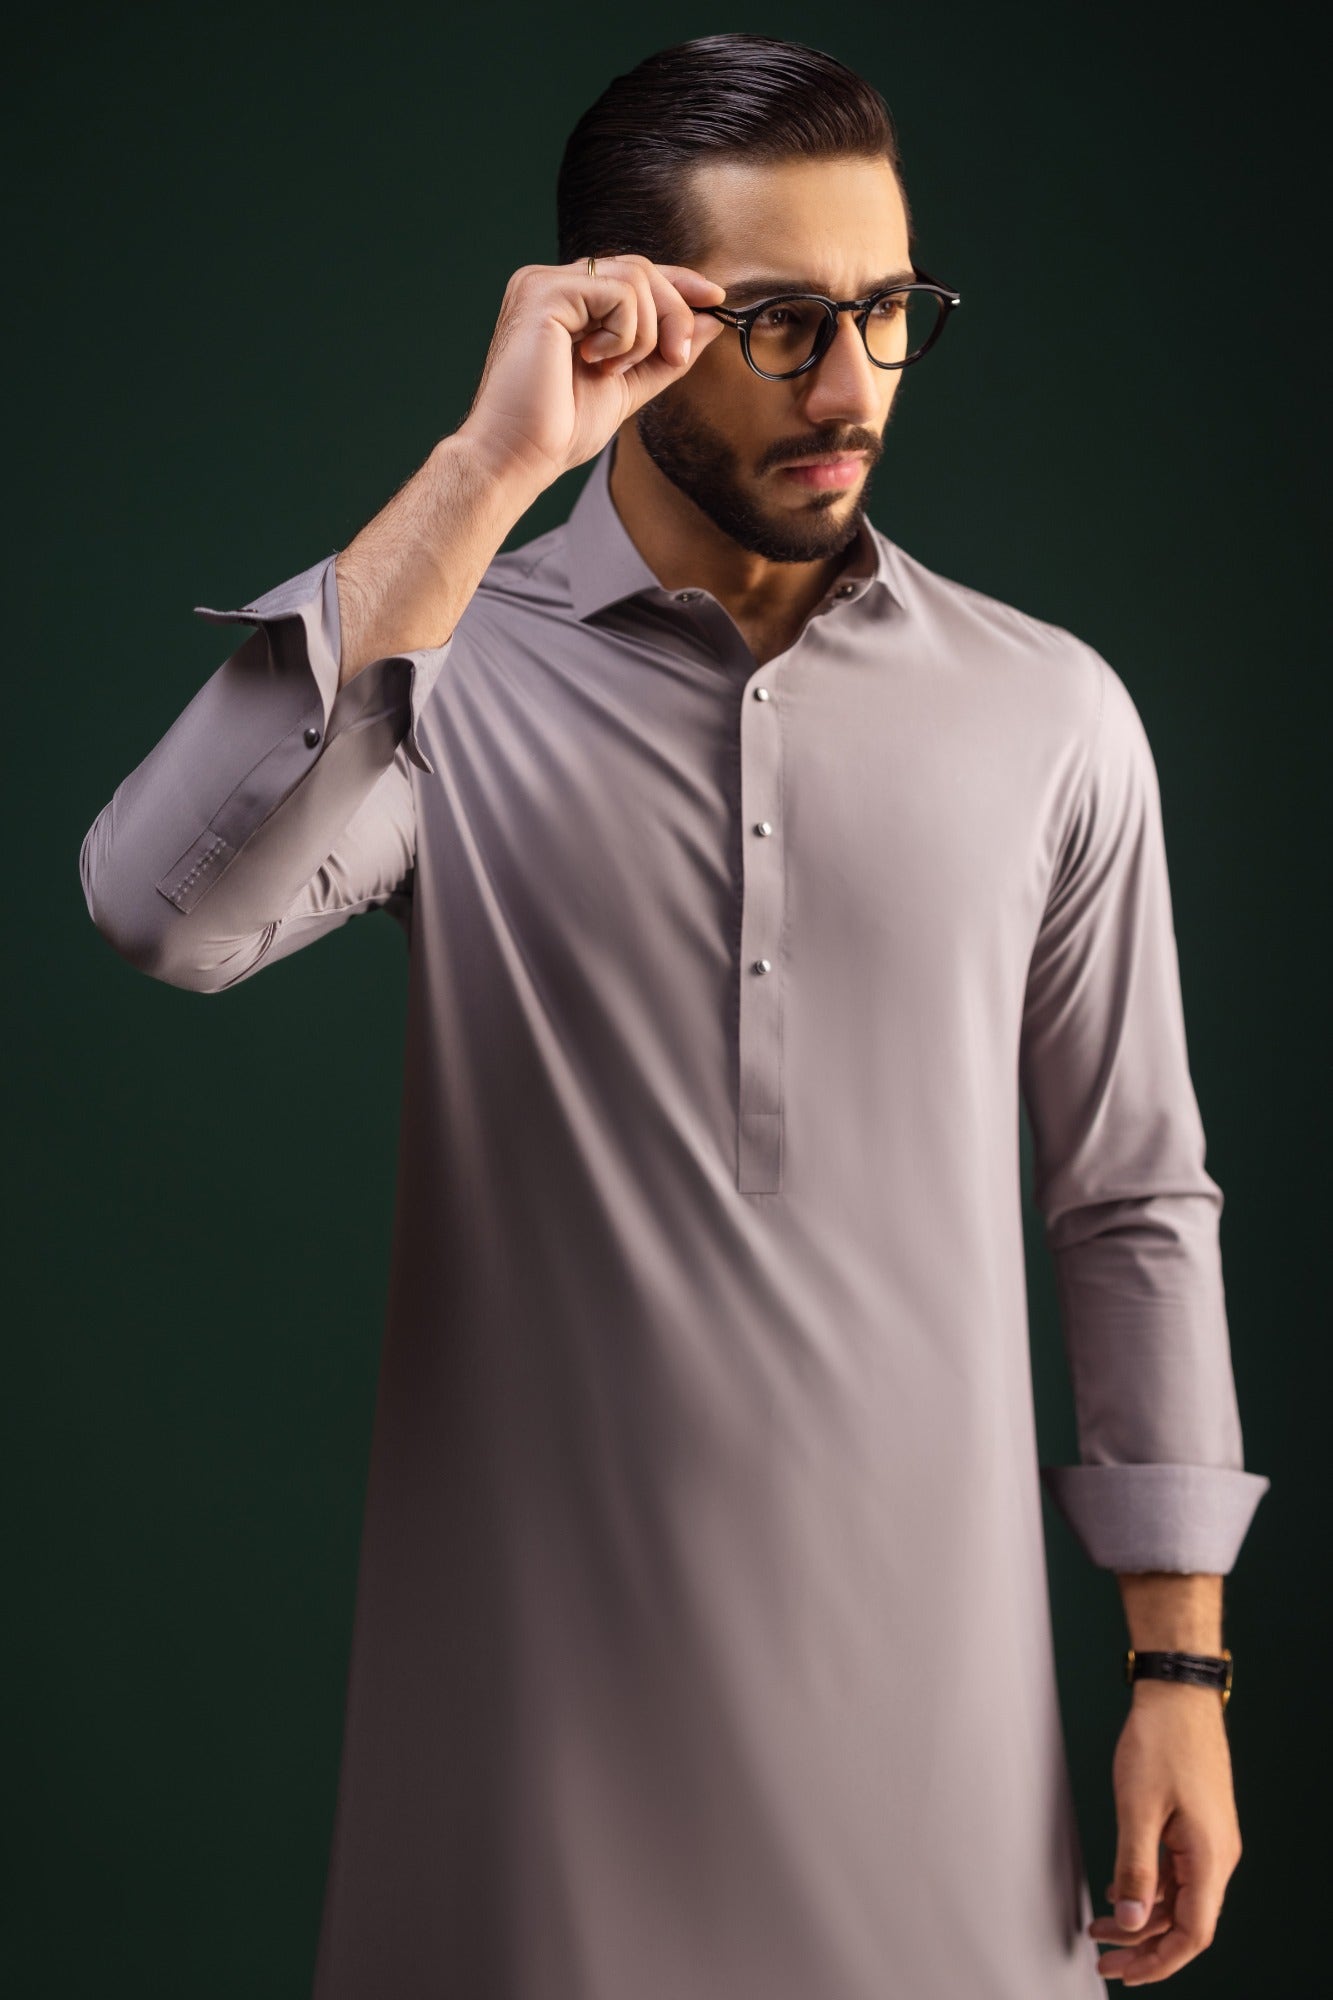
grey kurta tee